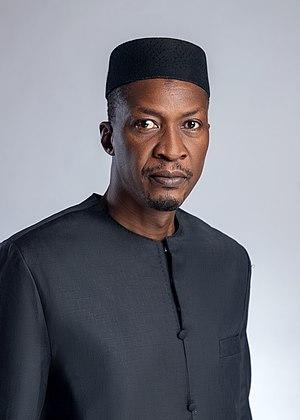
Housseini Amion Guindo le 22 décembre 2011
Housseini Amion Guindo, dit « Poulo », est un homme politique malien né le 21 avril 1970 à Bandiagara. Il est élu député du cercle de Sikasso en 2005 et en 2010.